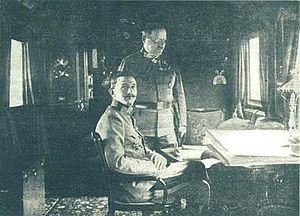
La bataille du Piave ou offensive du Piave est une bataille qui s'est déroulée en juin 1918 dans le Nord de l'Italie au cours de la Première Guerre mondiale. Elle s'est conclue par la défaite de l'armée austro-hongroise, dont elle a constitué la dernière offensive majeure au cours de la guerre.